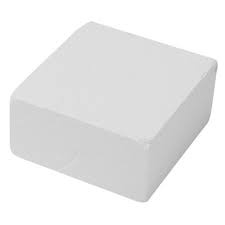
Chalk Block - Single
Elevate your lifting game with high-quality chalk for ultimate grip strength.
Brand: GymQuip Fitness
Category: Sporting Goods > Athletics > General Purpose Athletic Equipment > Grip Chalk Bags